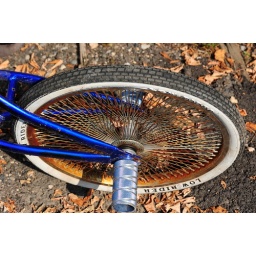
An abandoned bike by the train spot